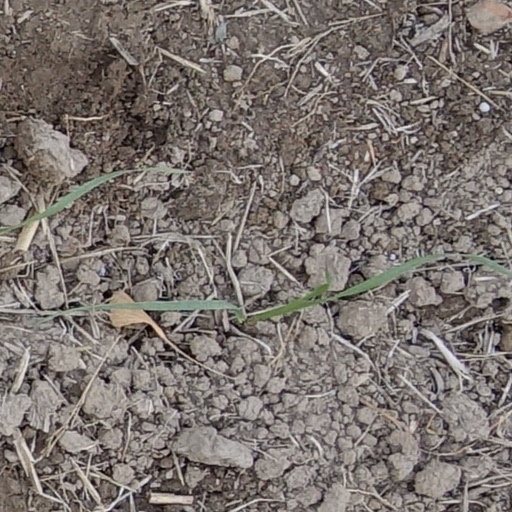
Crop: wheat